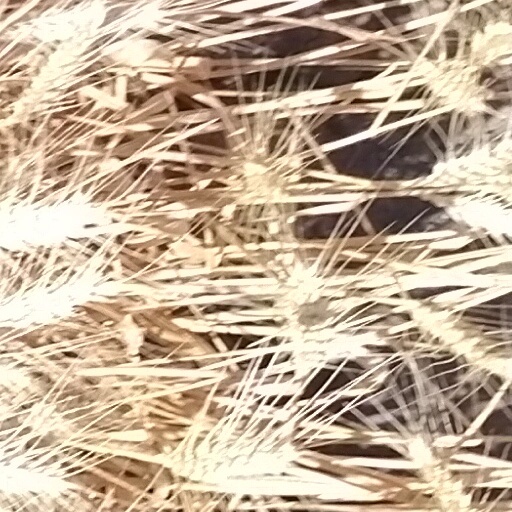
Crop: wheat